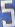
Number: 5